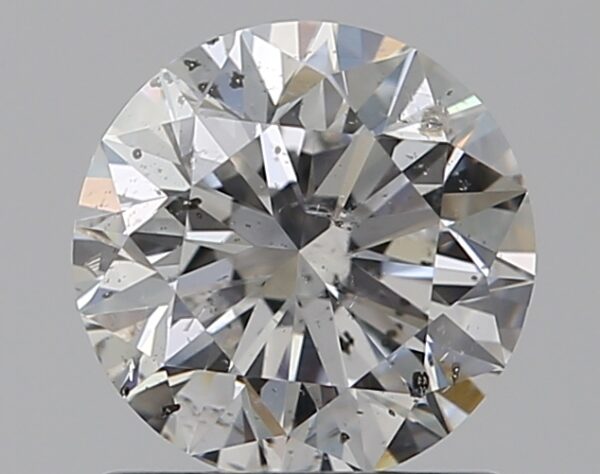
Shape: round
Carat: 1
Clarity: SI2
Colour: E
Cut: VG
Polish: EX
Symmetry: EX
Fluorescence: N
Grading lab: GIA
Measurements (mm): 6.29 x 6.33 x 4